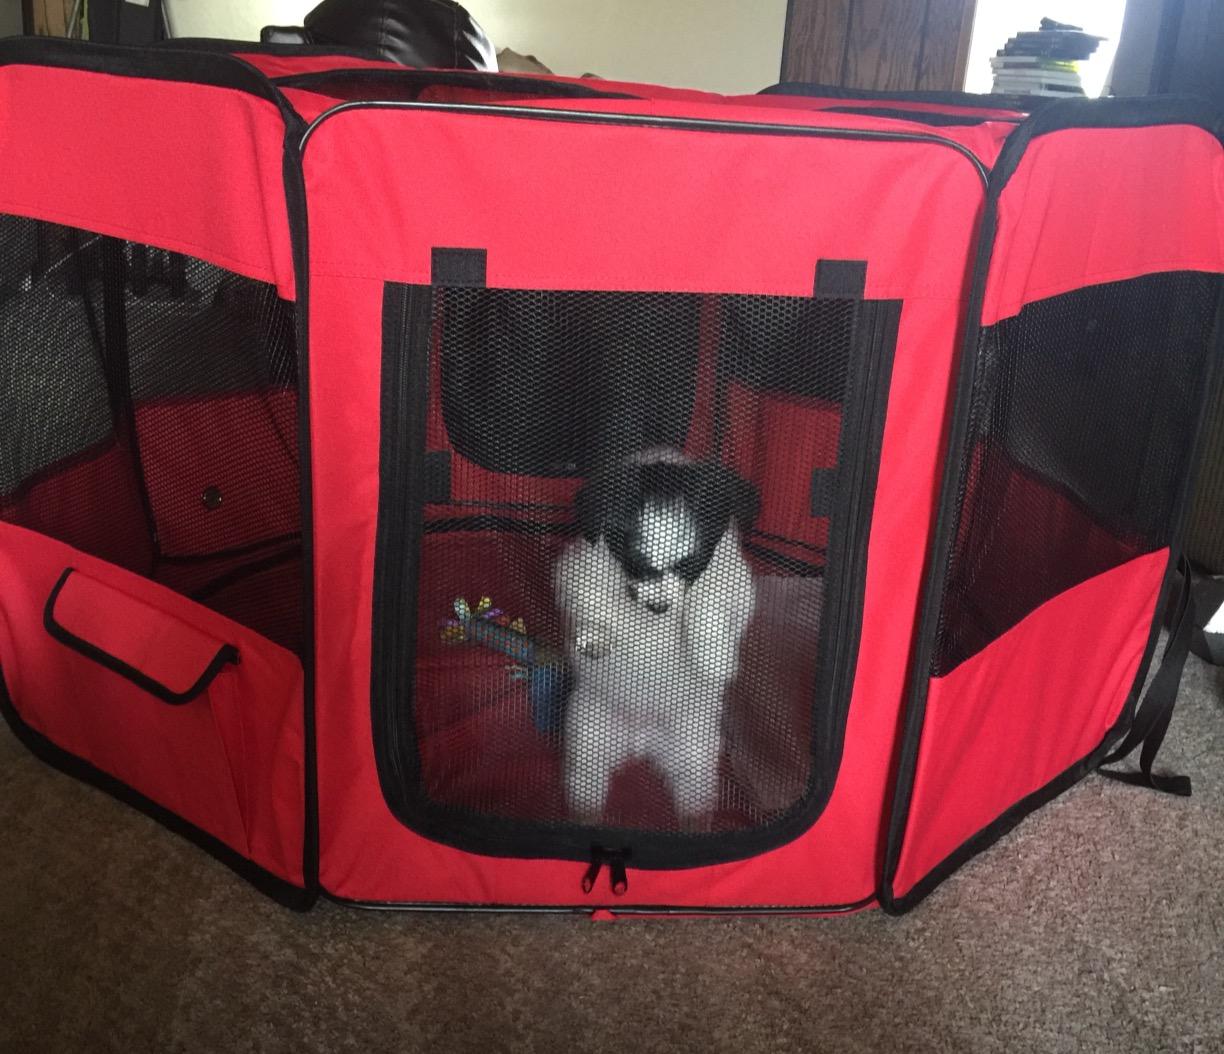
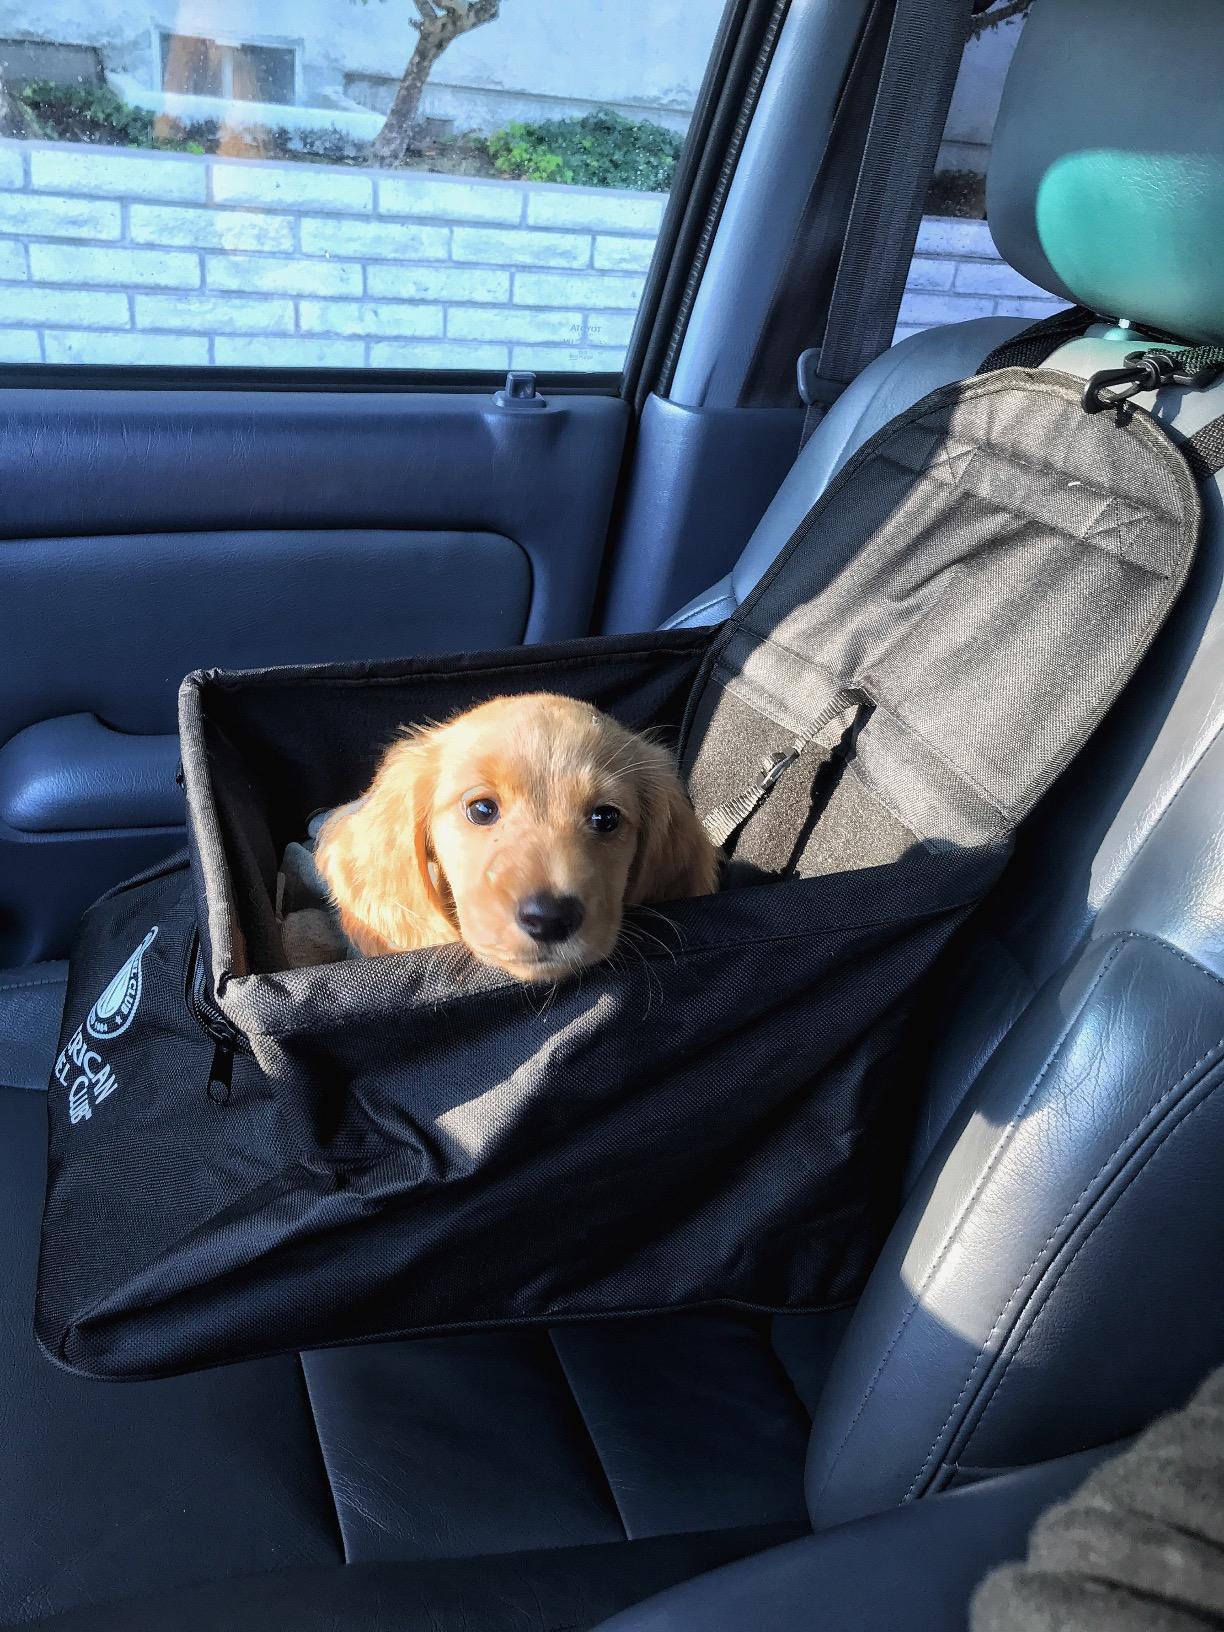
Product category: items_kennel
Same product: no